SM-65 Atlas

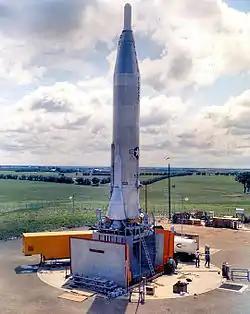
Convair SM-65F Atlas 532 550 SMS Site 02 Abilene KS.

The SM-65F Atlas, or Atlas-F, was the final operational variant of the Atlas missile. It first flew on 8 August 1961, and was deployed as an operational ICBM between September 1962 and April 1965.